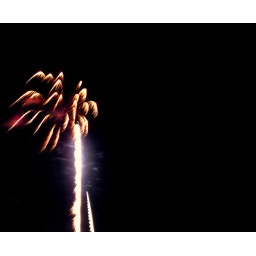
Independence Day palm tree in a sky storm